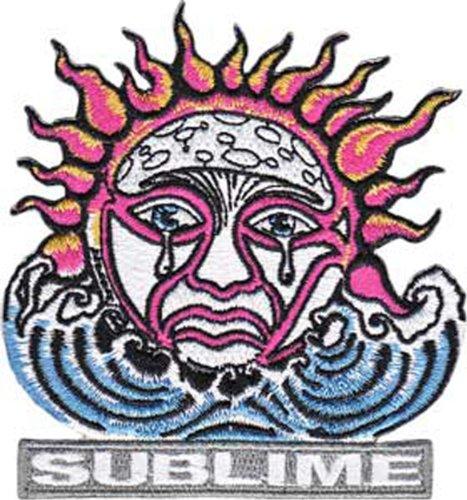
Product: Application Sublime Weeping Sun Patch
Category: Arts, Crafts & Sewing | Sewing | Trim & Embellishments | Appliques & Decorative Patches | Decorative Patches
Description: Perfect for Jeans, Jackets, Vests, Hats, Backpacks, and more.
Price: $7.99
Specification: ProductDimensions:3.2x3.5x0inches|ItemWeight:0.16ounces|ShippingWeight:0.16ounces(Viewshippingratesandpolicies)|DomesticShipping:ItemcanbeshippedwithinU.S.|InternationalShipping:ThisitemcanbeshippedtoselectcountriesoutsideoftheU.S.LearnMore|ASIN:B00GPD1QH2|Itemmodelnumber:P-4095|Manufacturerrecommendedage:4-15years